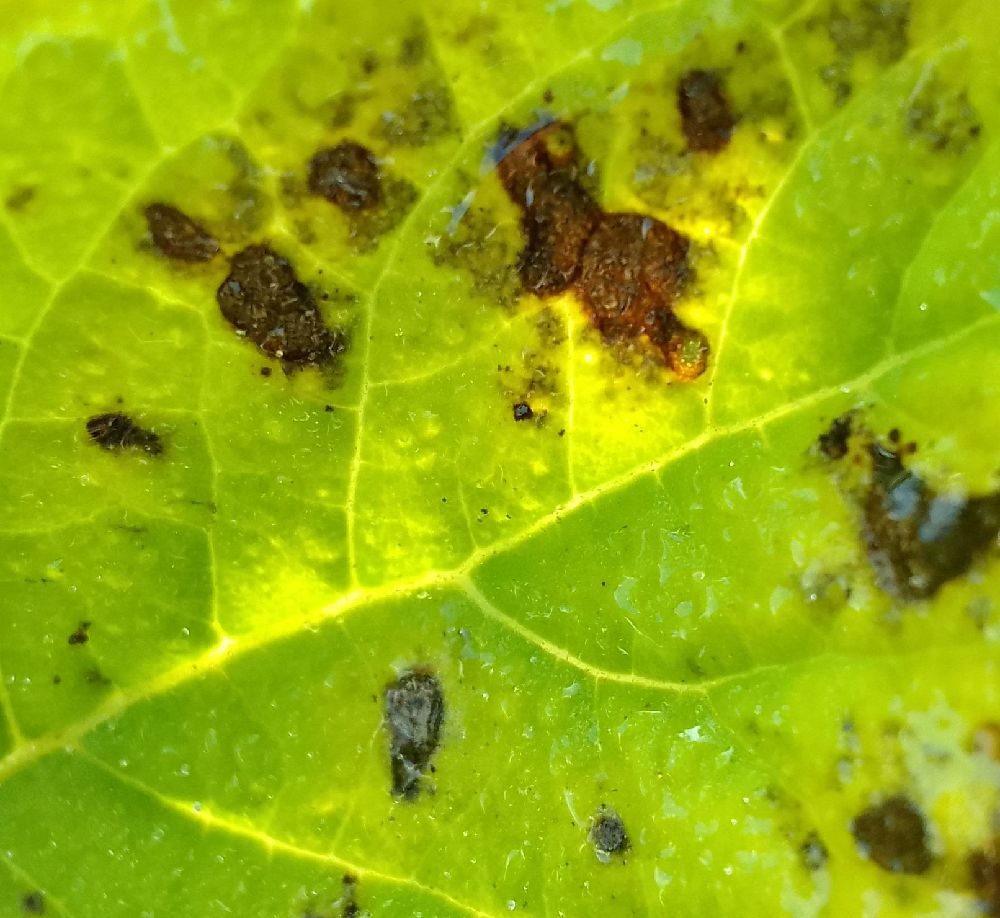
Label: Early blight